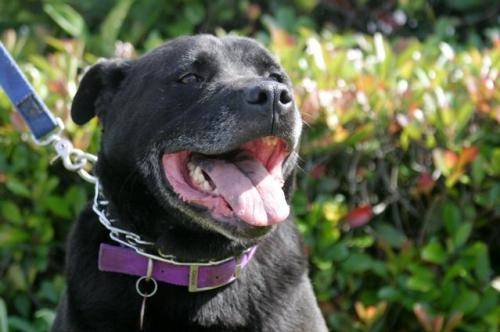
Label: dog